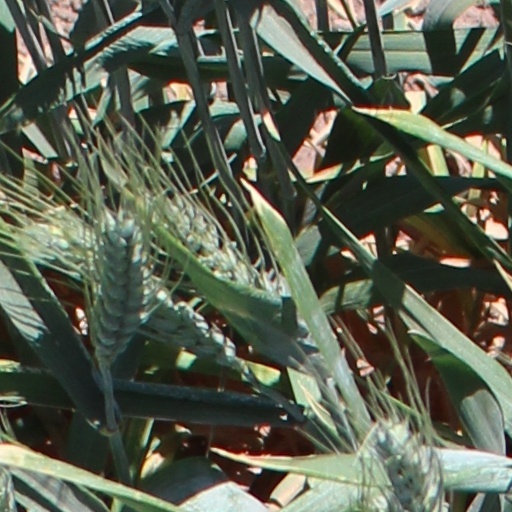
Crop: wheat